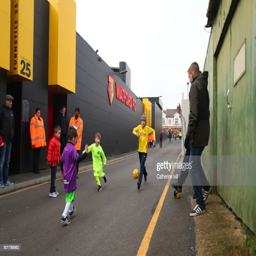
fans play outside the ground prior to third round match .